Saint-Sulpice, Paris

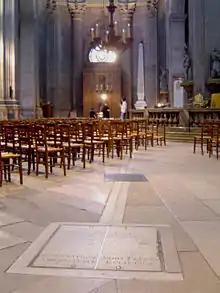
The gnomon (in the background) and the brass line on the floor

The church has a long-standing tradition of talented organists that dates back to the eighteenth century (see below). In 1862, Aristide Cavaillé-Coll rebuilt the existing organ built by François-Henri Clicquot. The case was designed by Jean-François-Thérèse Chalgrin and built by Monsieur Joudot.